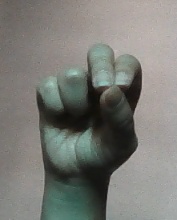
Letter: gaaf